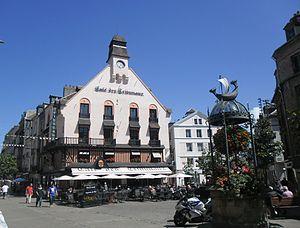
Café des tribunaux et place du puits salé à Dieppe
Dieppe est une commune française située dans le département de la Seine-Maritime en région Normandie.
La Place du Puits-Salé est la place la plus connue de Dieppe. À l'angle des rues piétonnes, Grande Rue et rue de la Barre, attenant aux rues Saint-Jacques, d'Ecosse et Victor-Hugo, non loin de la rue du 19 août 1942 rappelant le Raid de Dieppe, son puits, conçu par l’architecte Fernand Miellot, remplace depuis 1930 l’ancienne fontaine du Puits-Salé, où le fontainier Pierre Toustain achemina, en 1558, les eaux de la source de Saint-Aubin-sur-Scie. Sur cette place se situe le « café des Tribunaux », dont les colombages, de style néo-normand, datent des années 1920.